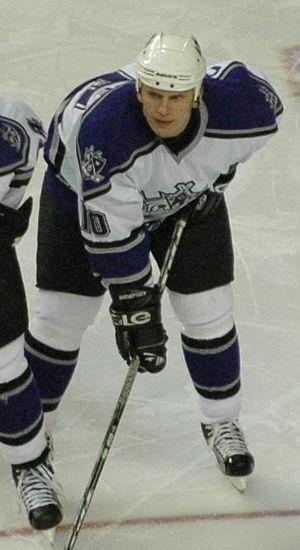
Nathan Dempsey est un joueur professionnel canadien de hockey sur glace.